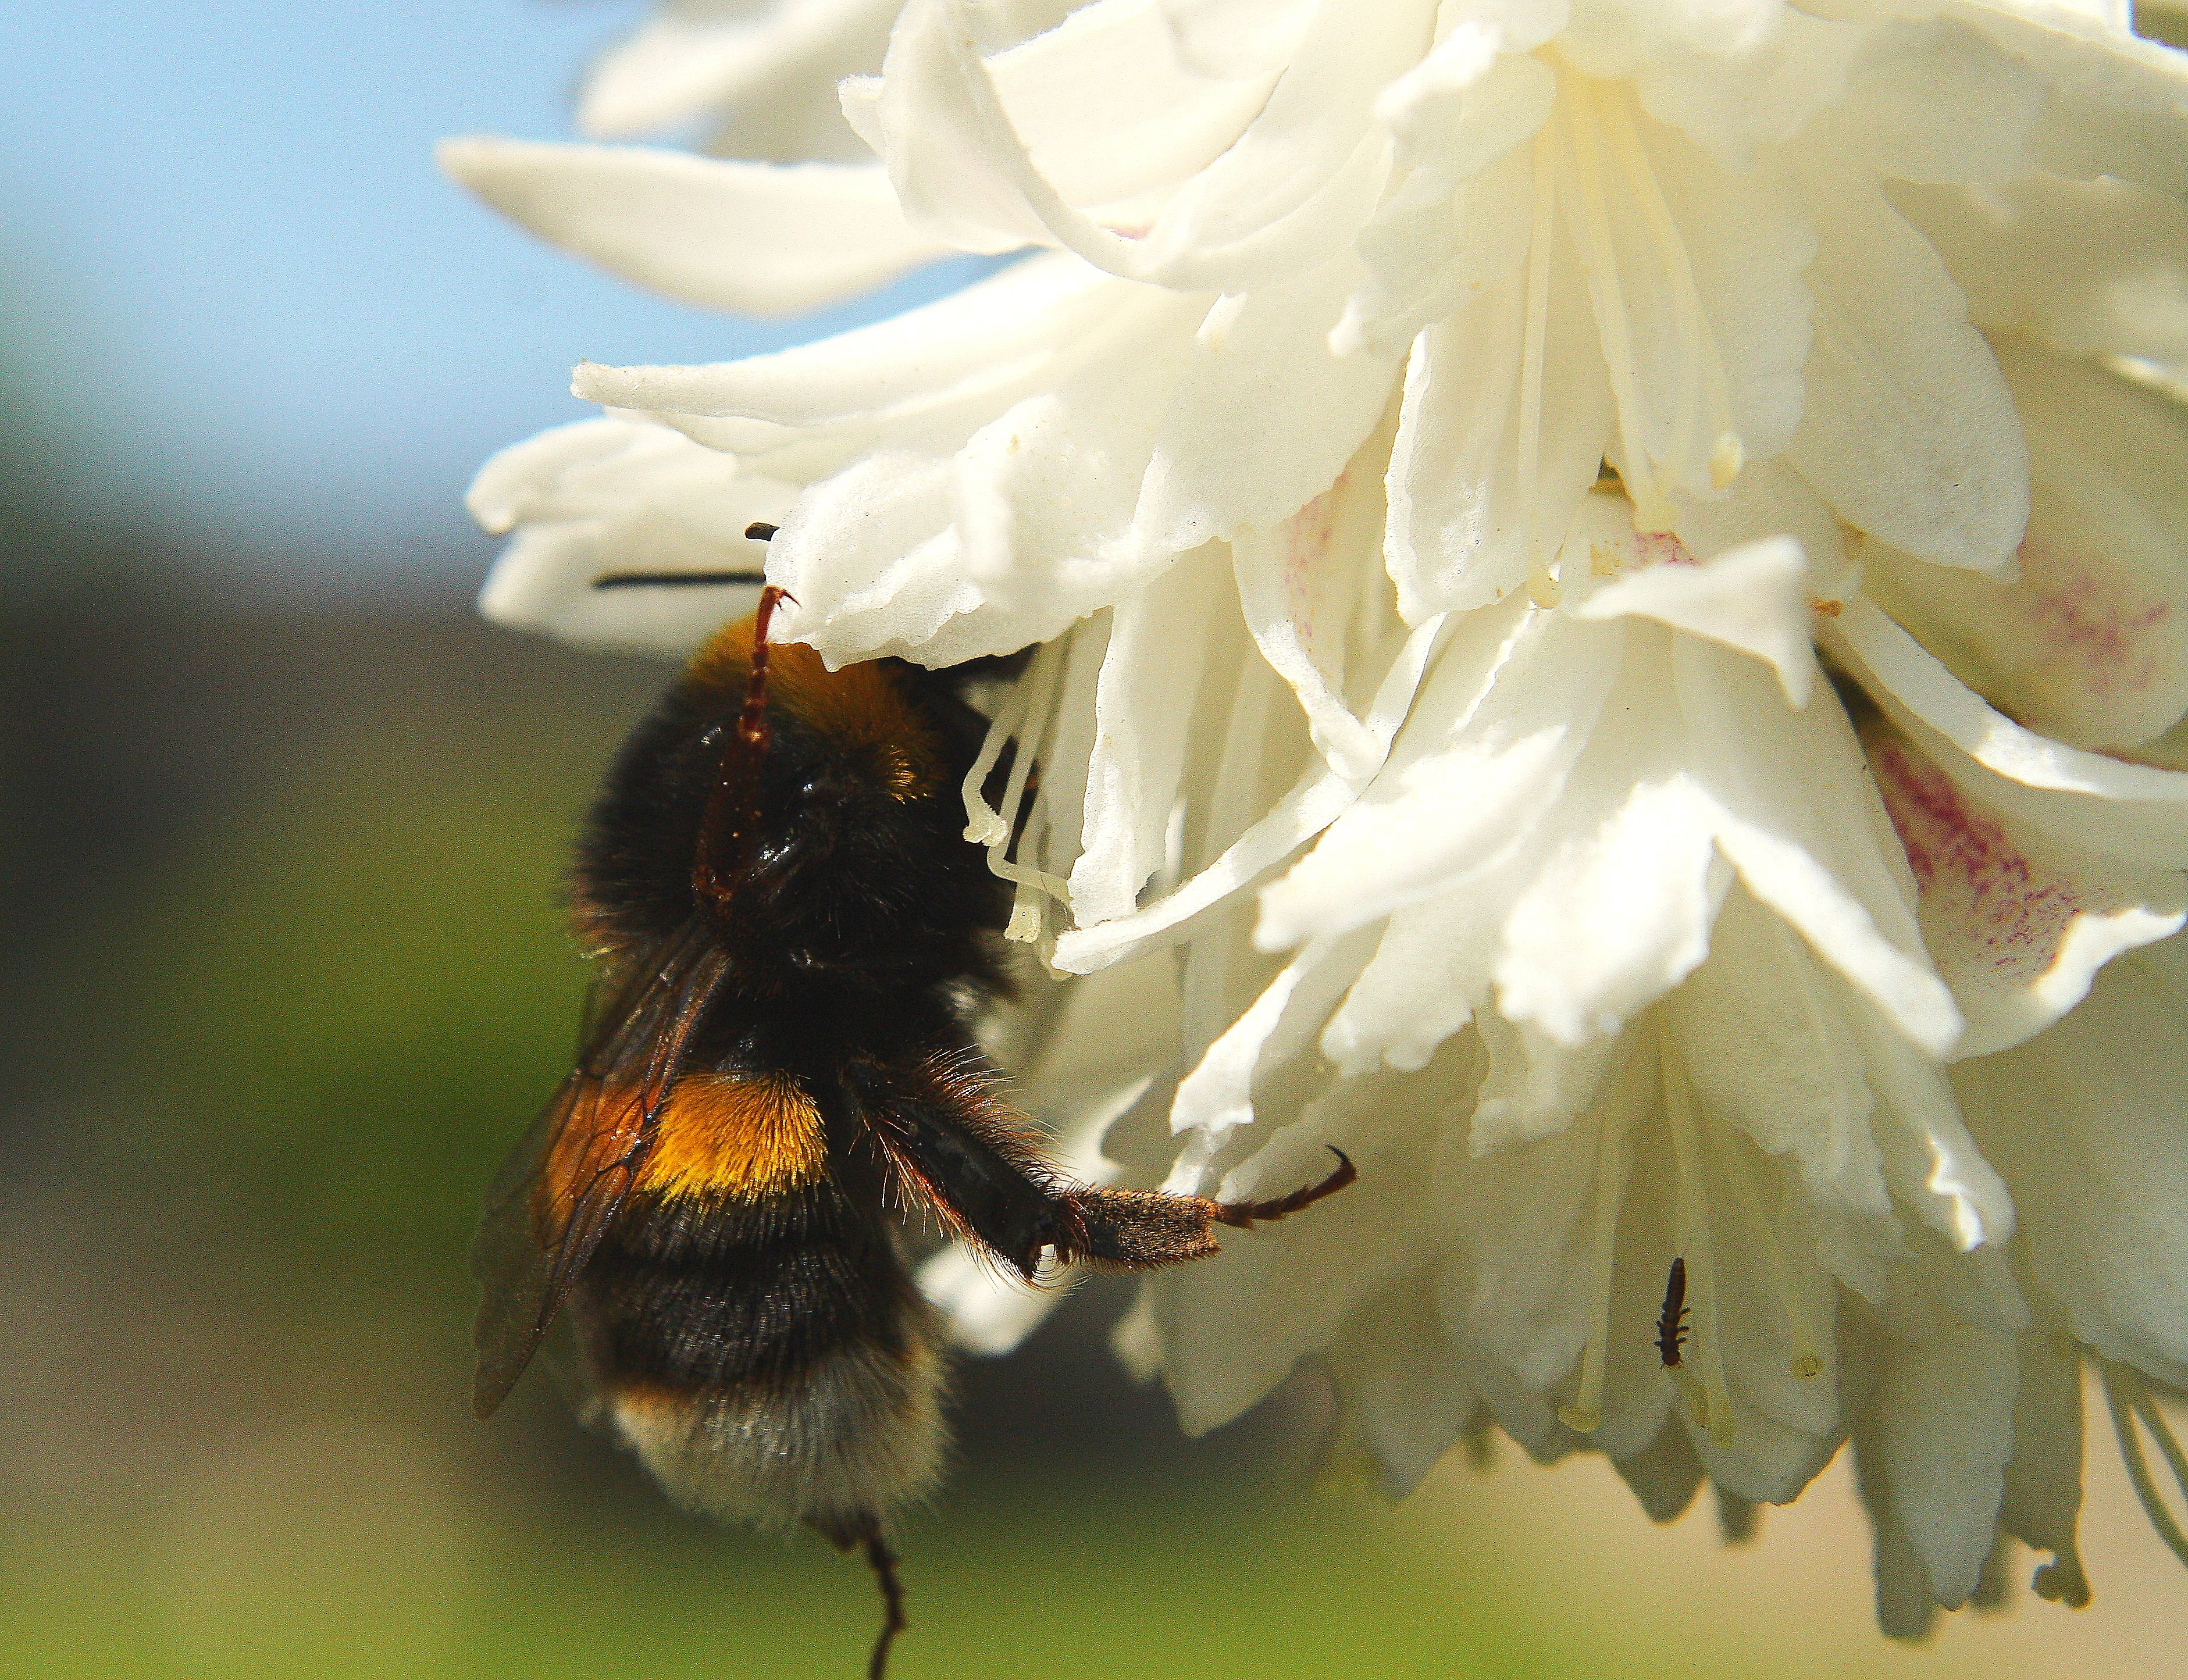
nature, blossom, plant, flower, petal, pollen, insect, macro, botany, flora, fauna, invertebrate, close up, animals, bee, naturaleza, bumblebee, nectar, ggl1, animales, canoneos500d, macro photography, honey bee, pollinator, membrane winged insect